Andrew Fezza

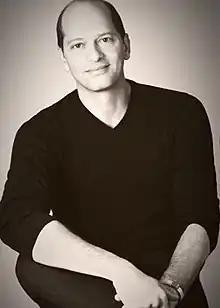

Andrew Fezza is an Italian American menswear designer, sometimes described as the "Giorgio Armani of America".